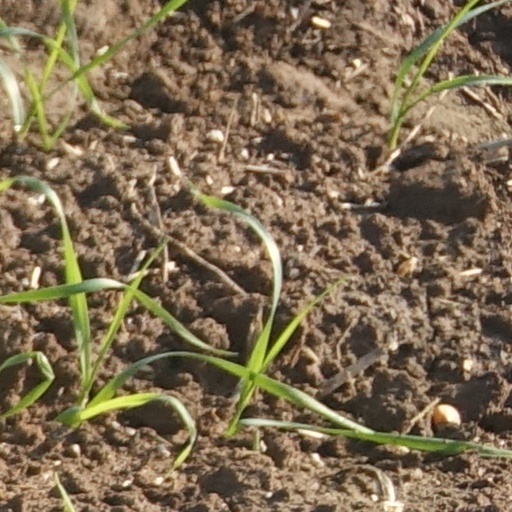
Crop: wheat